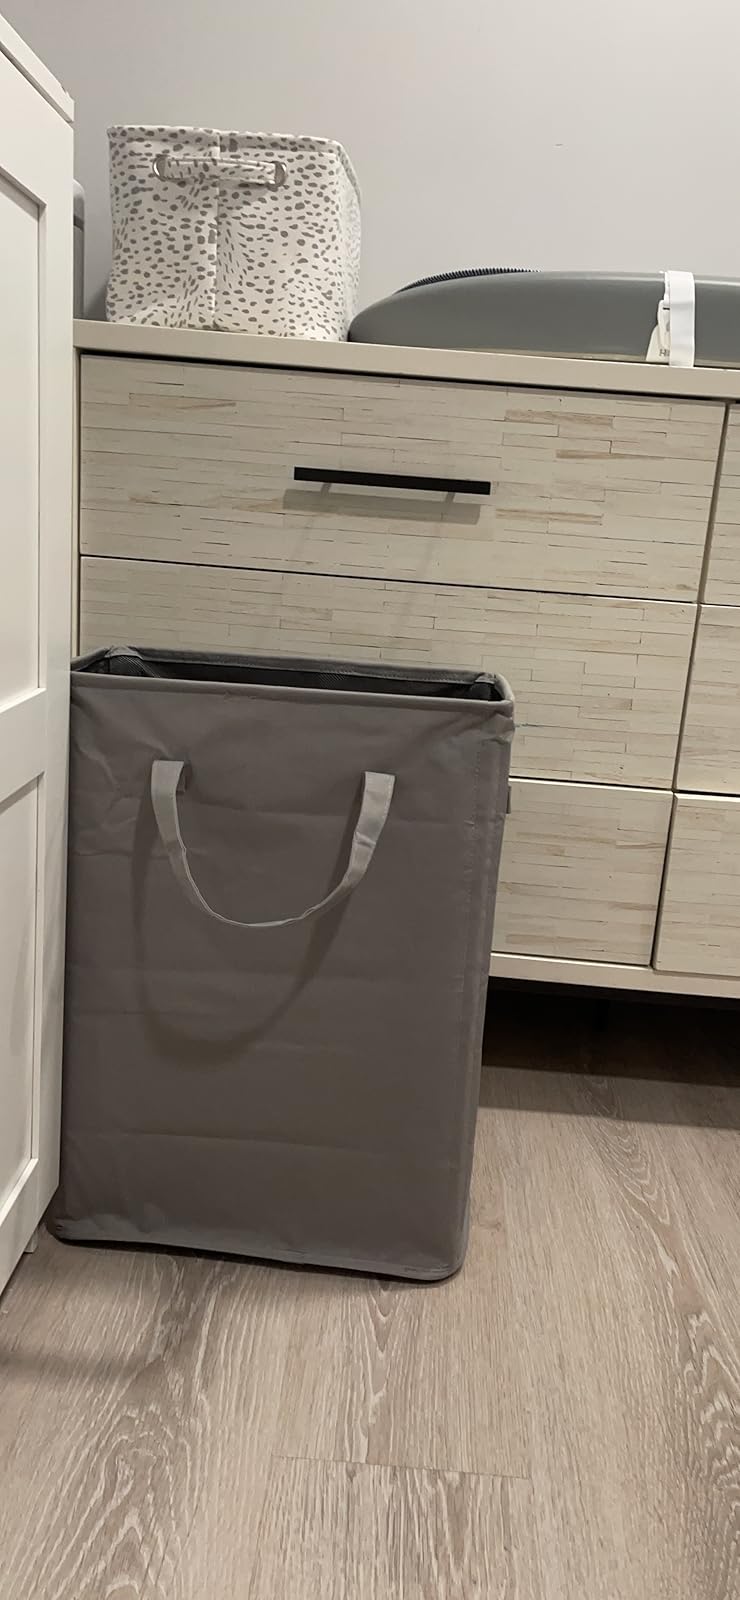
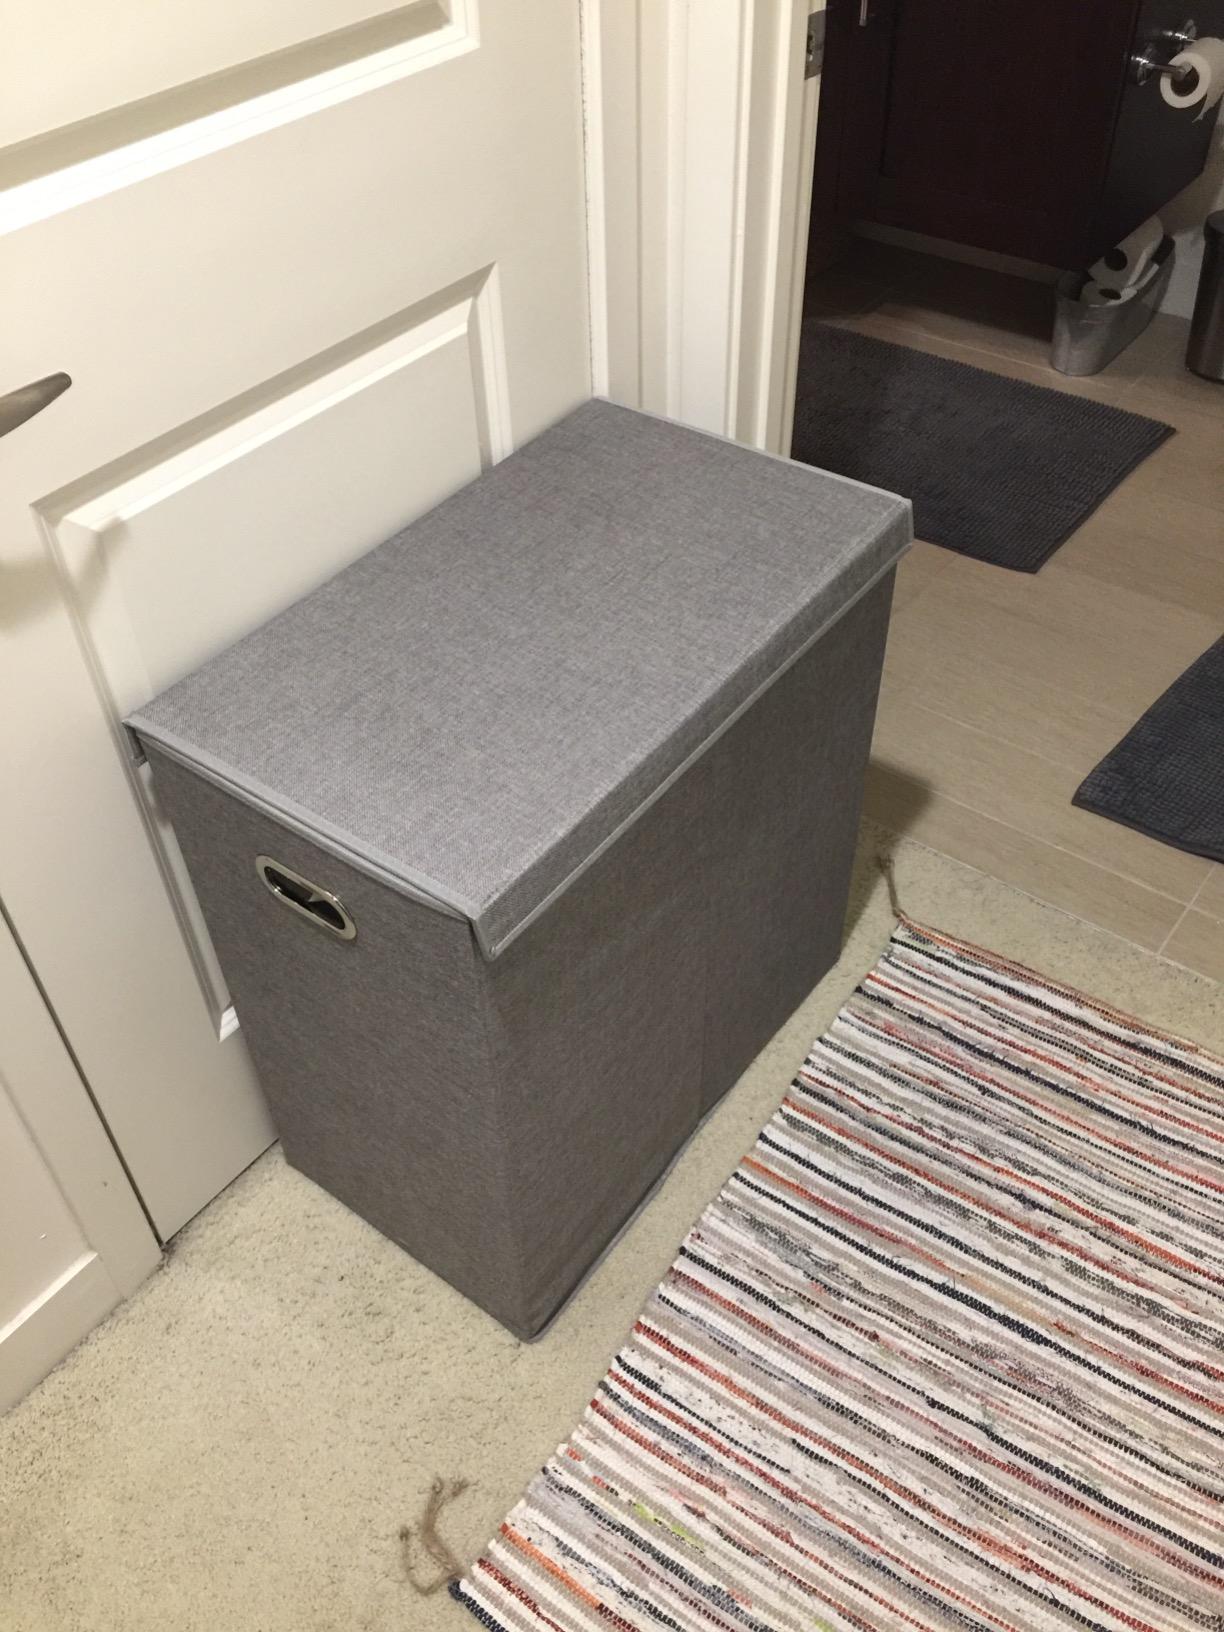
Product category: items_hamper
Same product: no